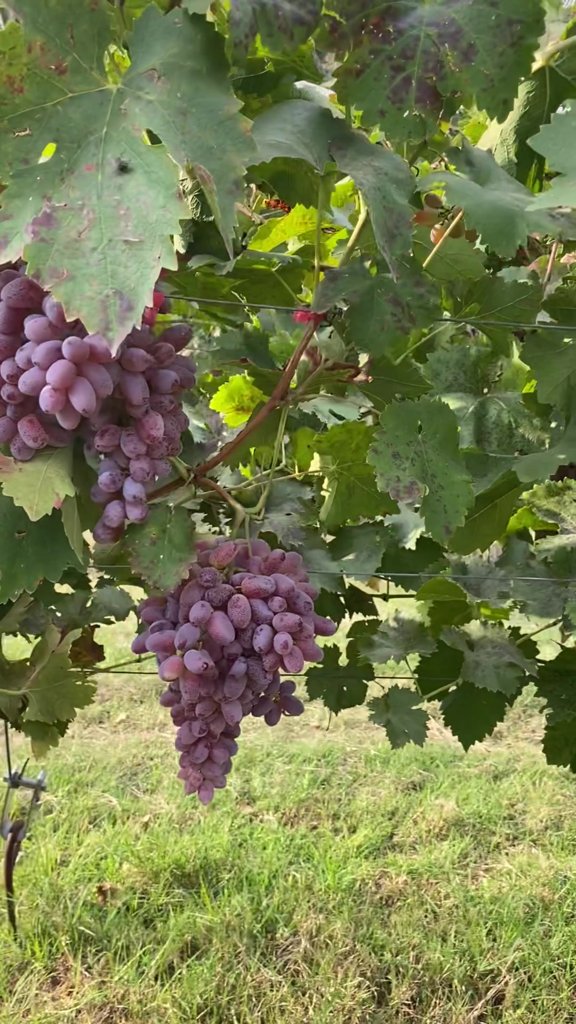
Berries visible: 134
Grape clusters: 2